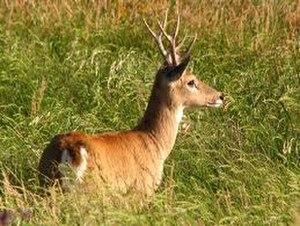
Voici la liste de quelques artiodactyles par population.
Le Cerf des pampas est une espèce de cervidés de petite taille qui habite dans les plaines ouvertes et peu boisées d'Amérique du Sud. Il s'agit de la seule espèce du genre Ozotoceros.
La province de Corrientes est une province du nord-est de l'Argentine, dont la capitale est la ville de Corrientes. Au nord comme à l'ouest elle est délimitée par le Río Paraná, qui la sépare du Paraguay et des provinces du Chaco et de Santa Fe ; sa frontière orientale est constituée par le río Uruguay, qui la sépare de la République d'Uruguay et du Brésil ; les rivières Guayquiraró et Mocoretá délimitent sa frontière sud avec la province d'Entre Ríos. Au nord-est se trouve sa seule frontière artificielle, qui la sépare de la province de Misiones.